Chiara 222

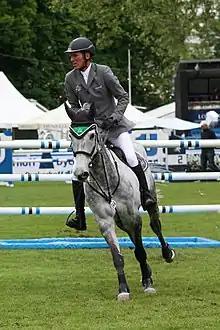
Chiara 222 ridden by Ludger Beerbaum at the International Wiesbaden Whitsun Tournament 2013, CSI5* Opening Jumping.

Chiara 222 was a Holsteiner studbook mare. Her gray coat, originally dappled, became lighter over the years. The mare proved equally at home in outdoor and indoor competitions. Chiara 222 had atypical movements, in particular a head carriage in the air, and a rather low foreleg movement. This head movement was the biggest difficulty to master when riding her in competition. According to Beerbaum, Chiara had a very gentle character, as he left his 7-year-old daughter ride her.